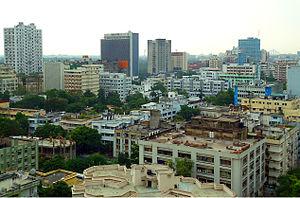
Chowringhee est un quartier du centre de la ville de Kolkata en Inde. Ancien village sur la route conduisant au temple de Kalighat il est surtout connu aujourd’hui par sa large rue principale, Chowringhee road, reliant le nord et le sud de la ville de Calcutta, qui est l’artère commerciale la plus prestigieuse de la métropole.